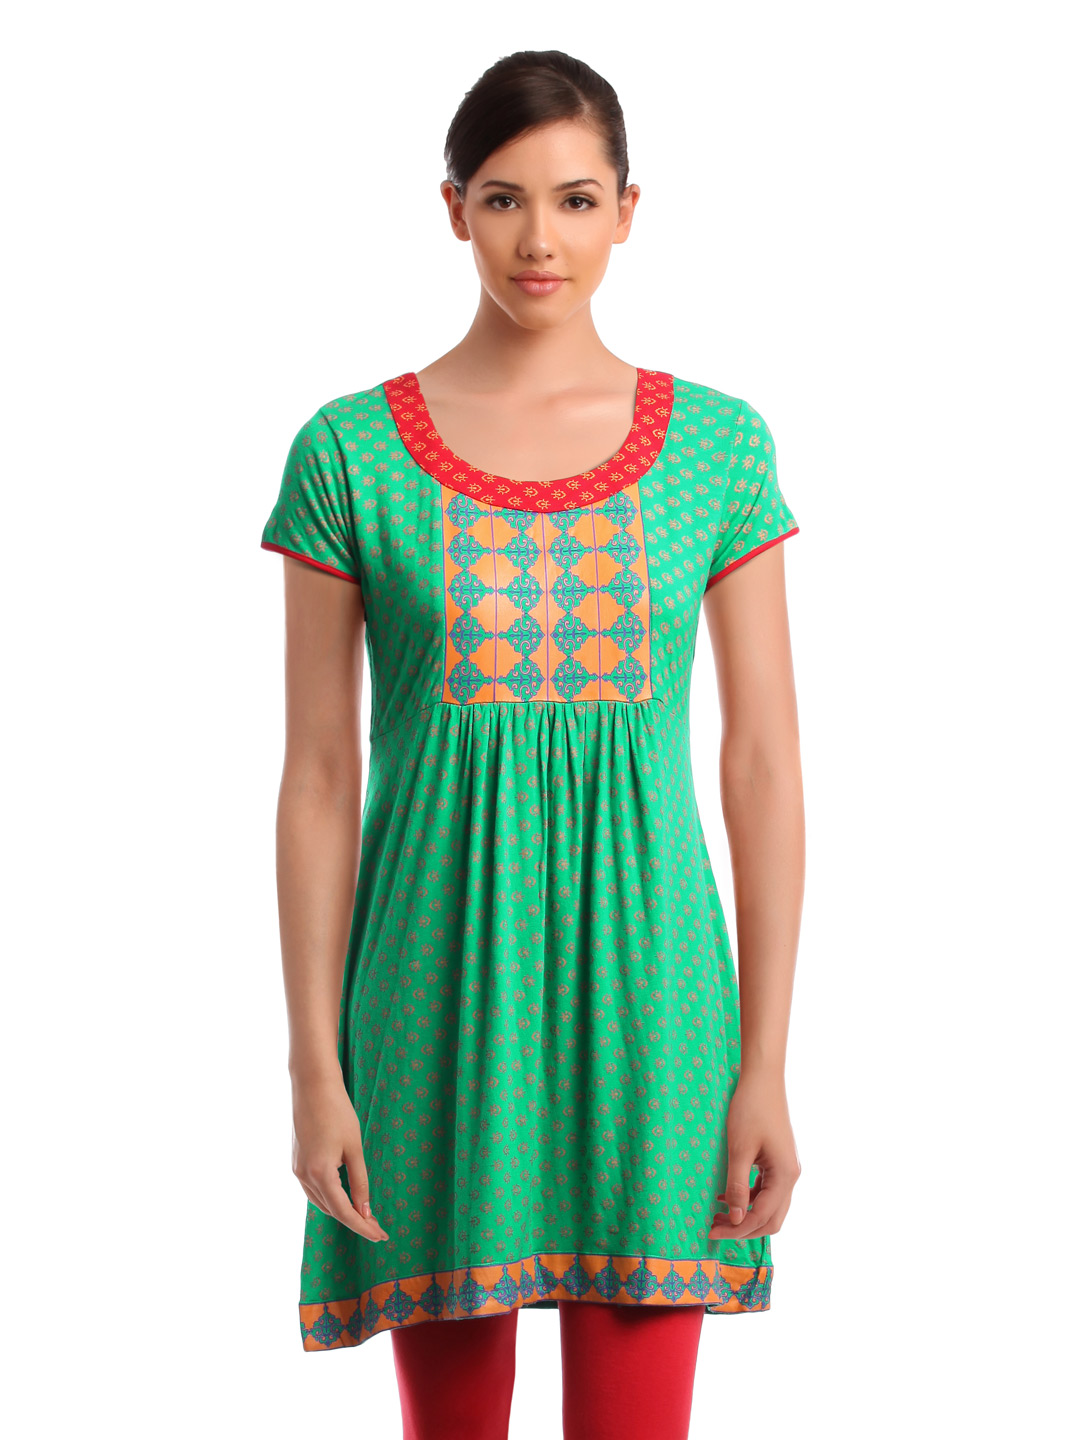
Global Desi Women Printed Green Tunic
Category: Apparel / Topwear / Tunics
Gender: Women
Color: Green
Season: Summer 2012
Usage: Casual